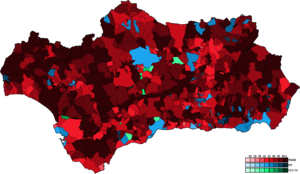
Les élections générales espagnoles de 1996 se sont tenues le dimanche 3 mars 1996 afin d'élire les 350 députés et 208 des 266 sénateurs de la VIᵉ législature des Cortes Generales. 62 députés sont élus en Andalousie.